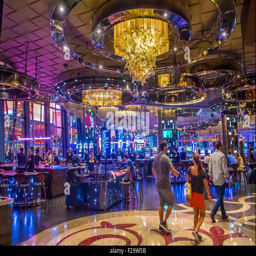
the interior of hotel and casino